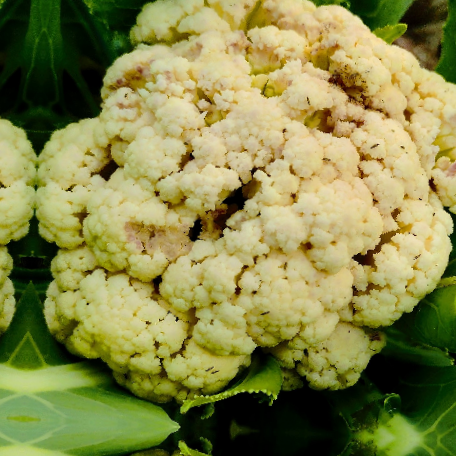
Label: Bacterial spot rot